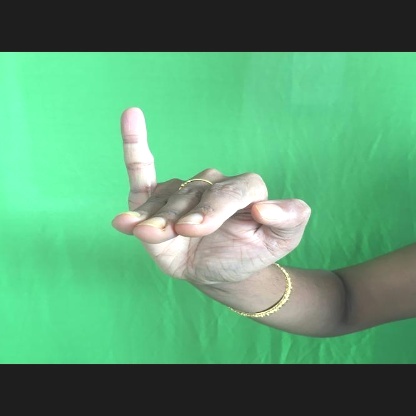
Mudra: Hamsapaksha